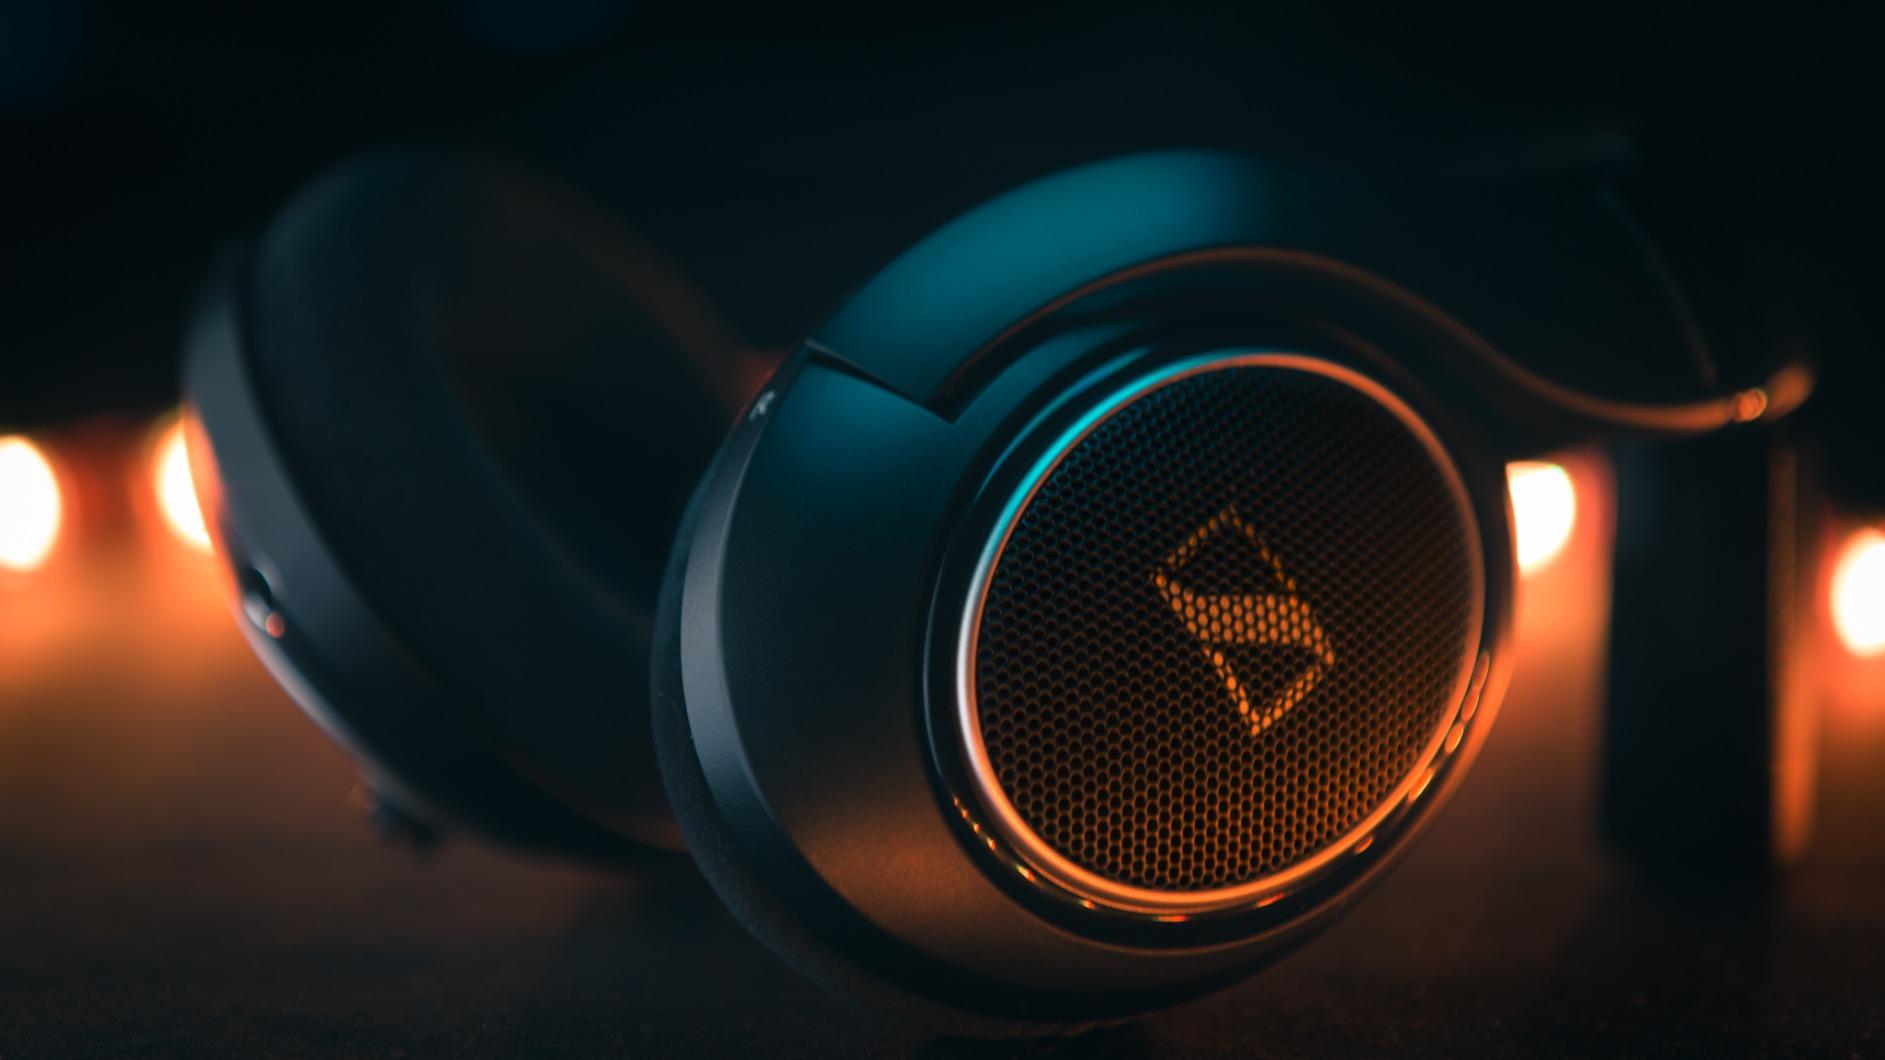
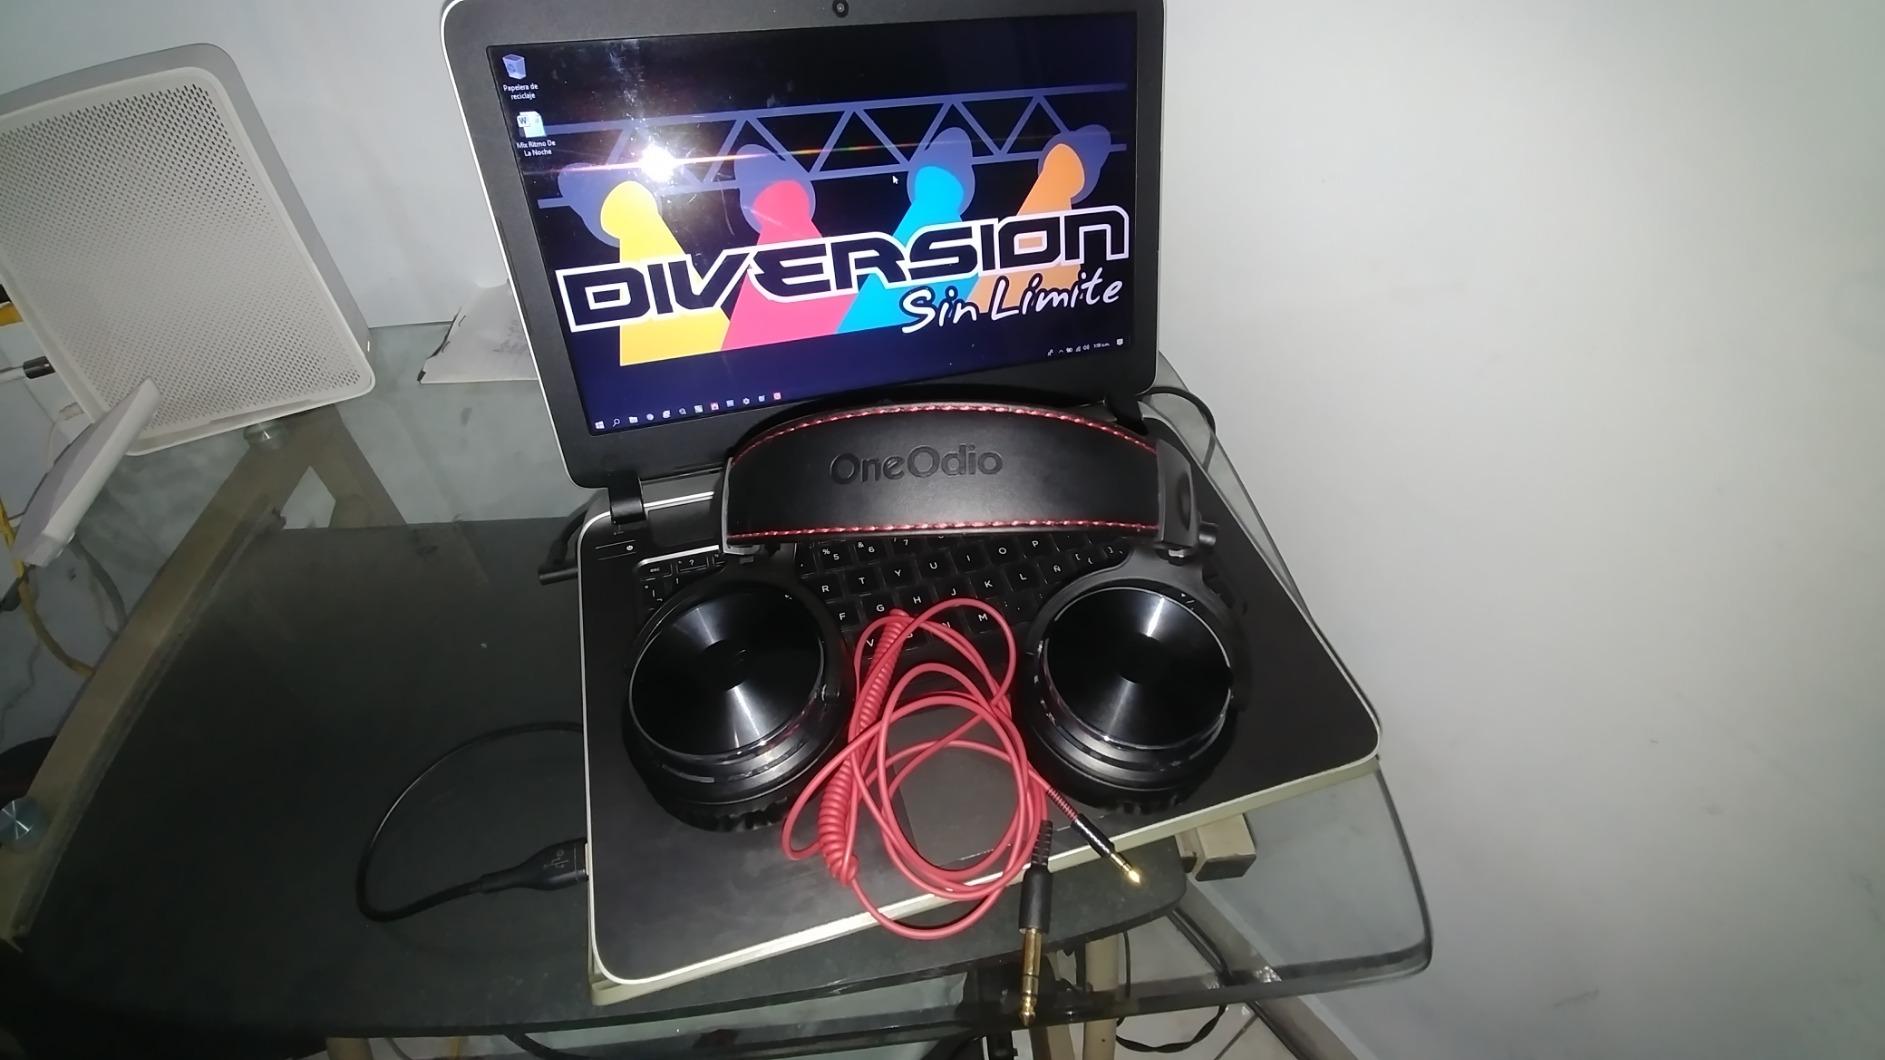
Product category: headphones
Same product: no